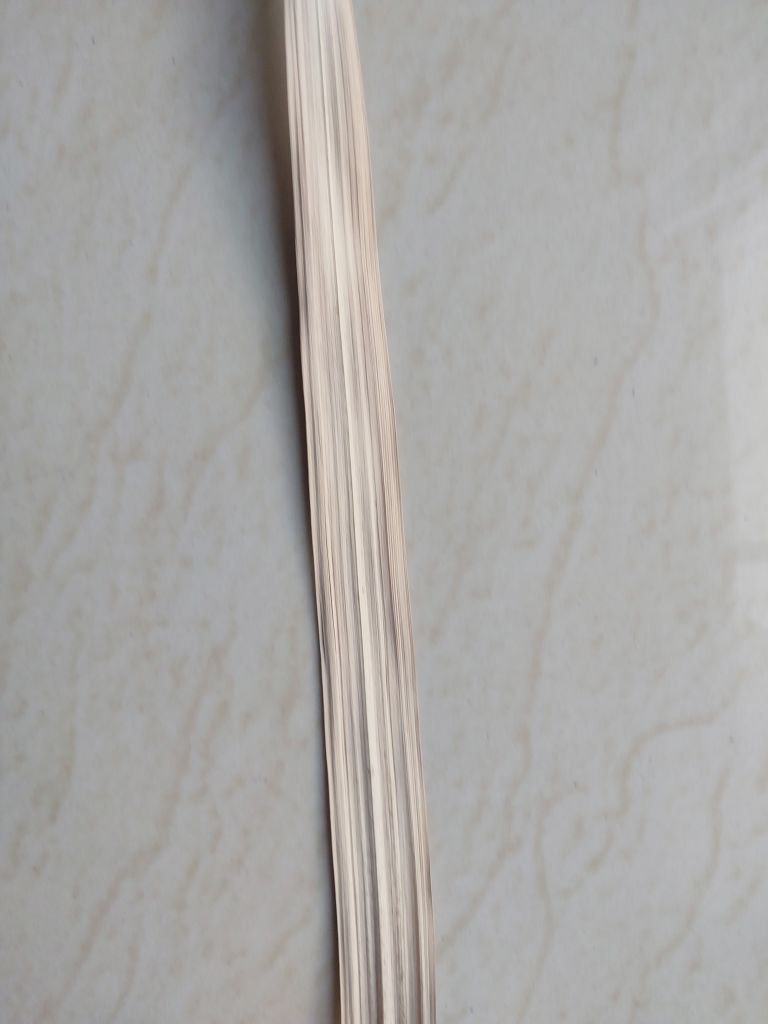
Label: Dried